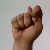
The image shows a hand gesture representing the letter 'T' in Indian Sign Language.